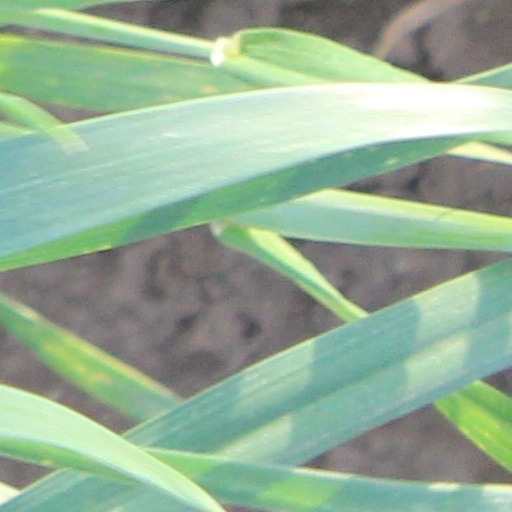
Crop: wheat